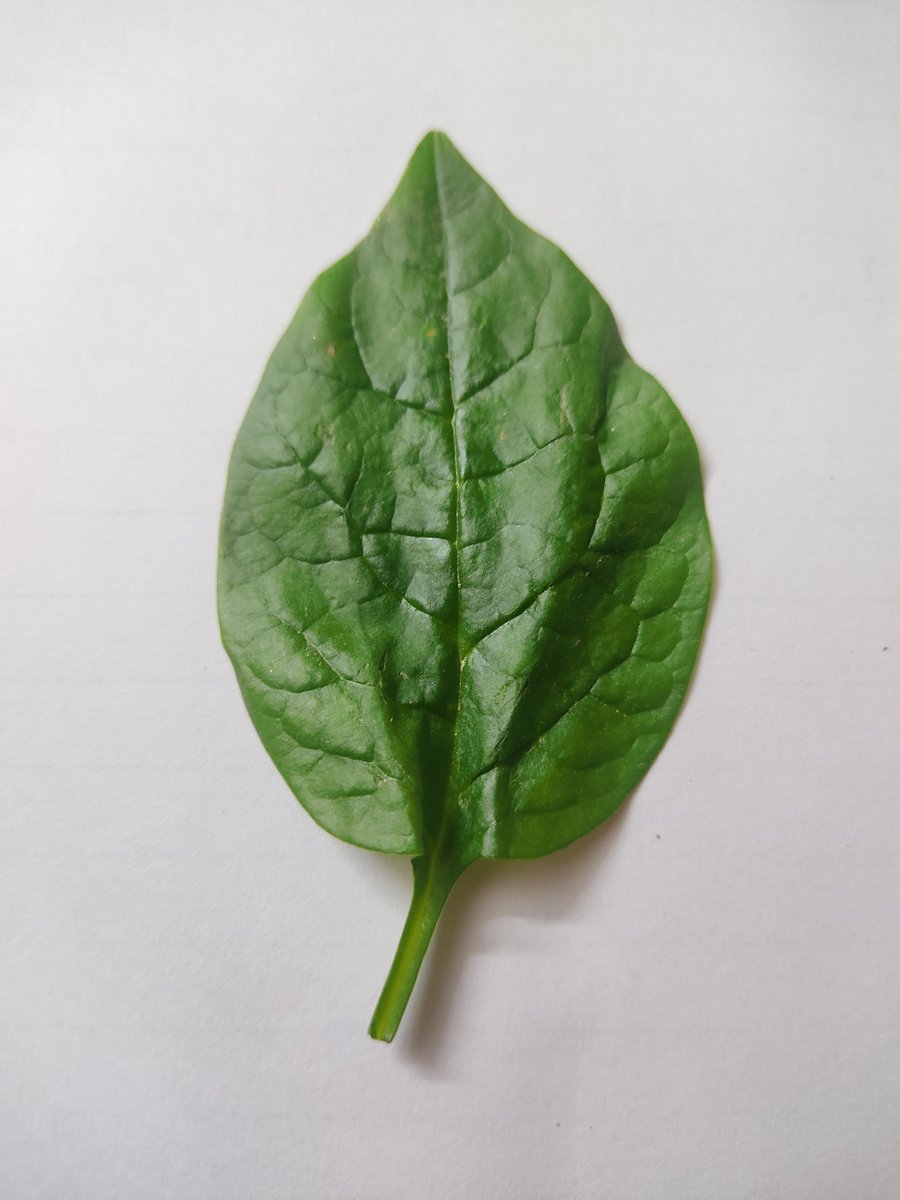
Label: Healthy-Leaf